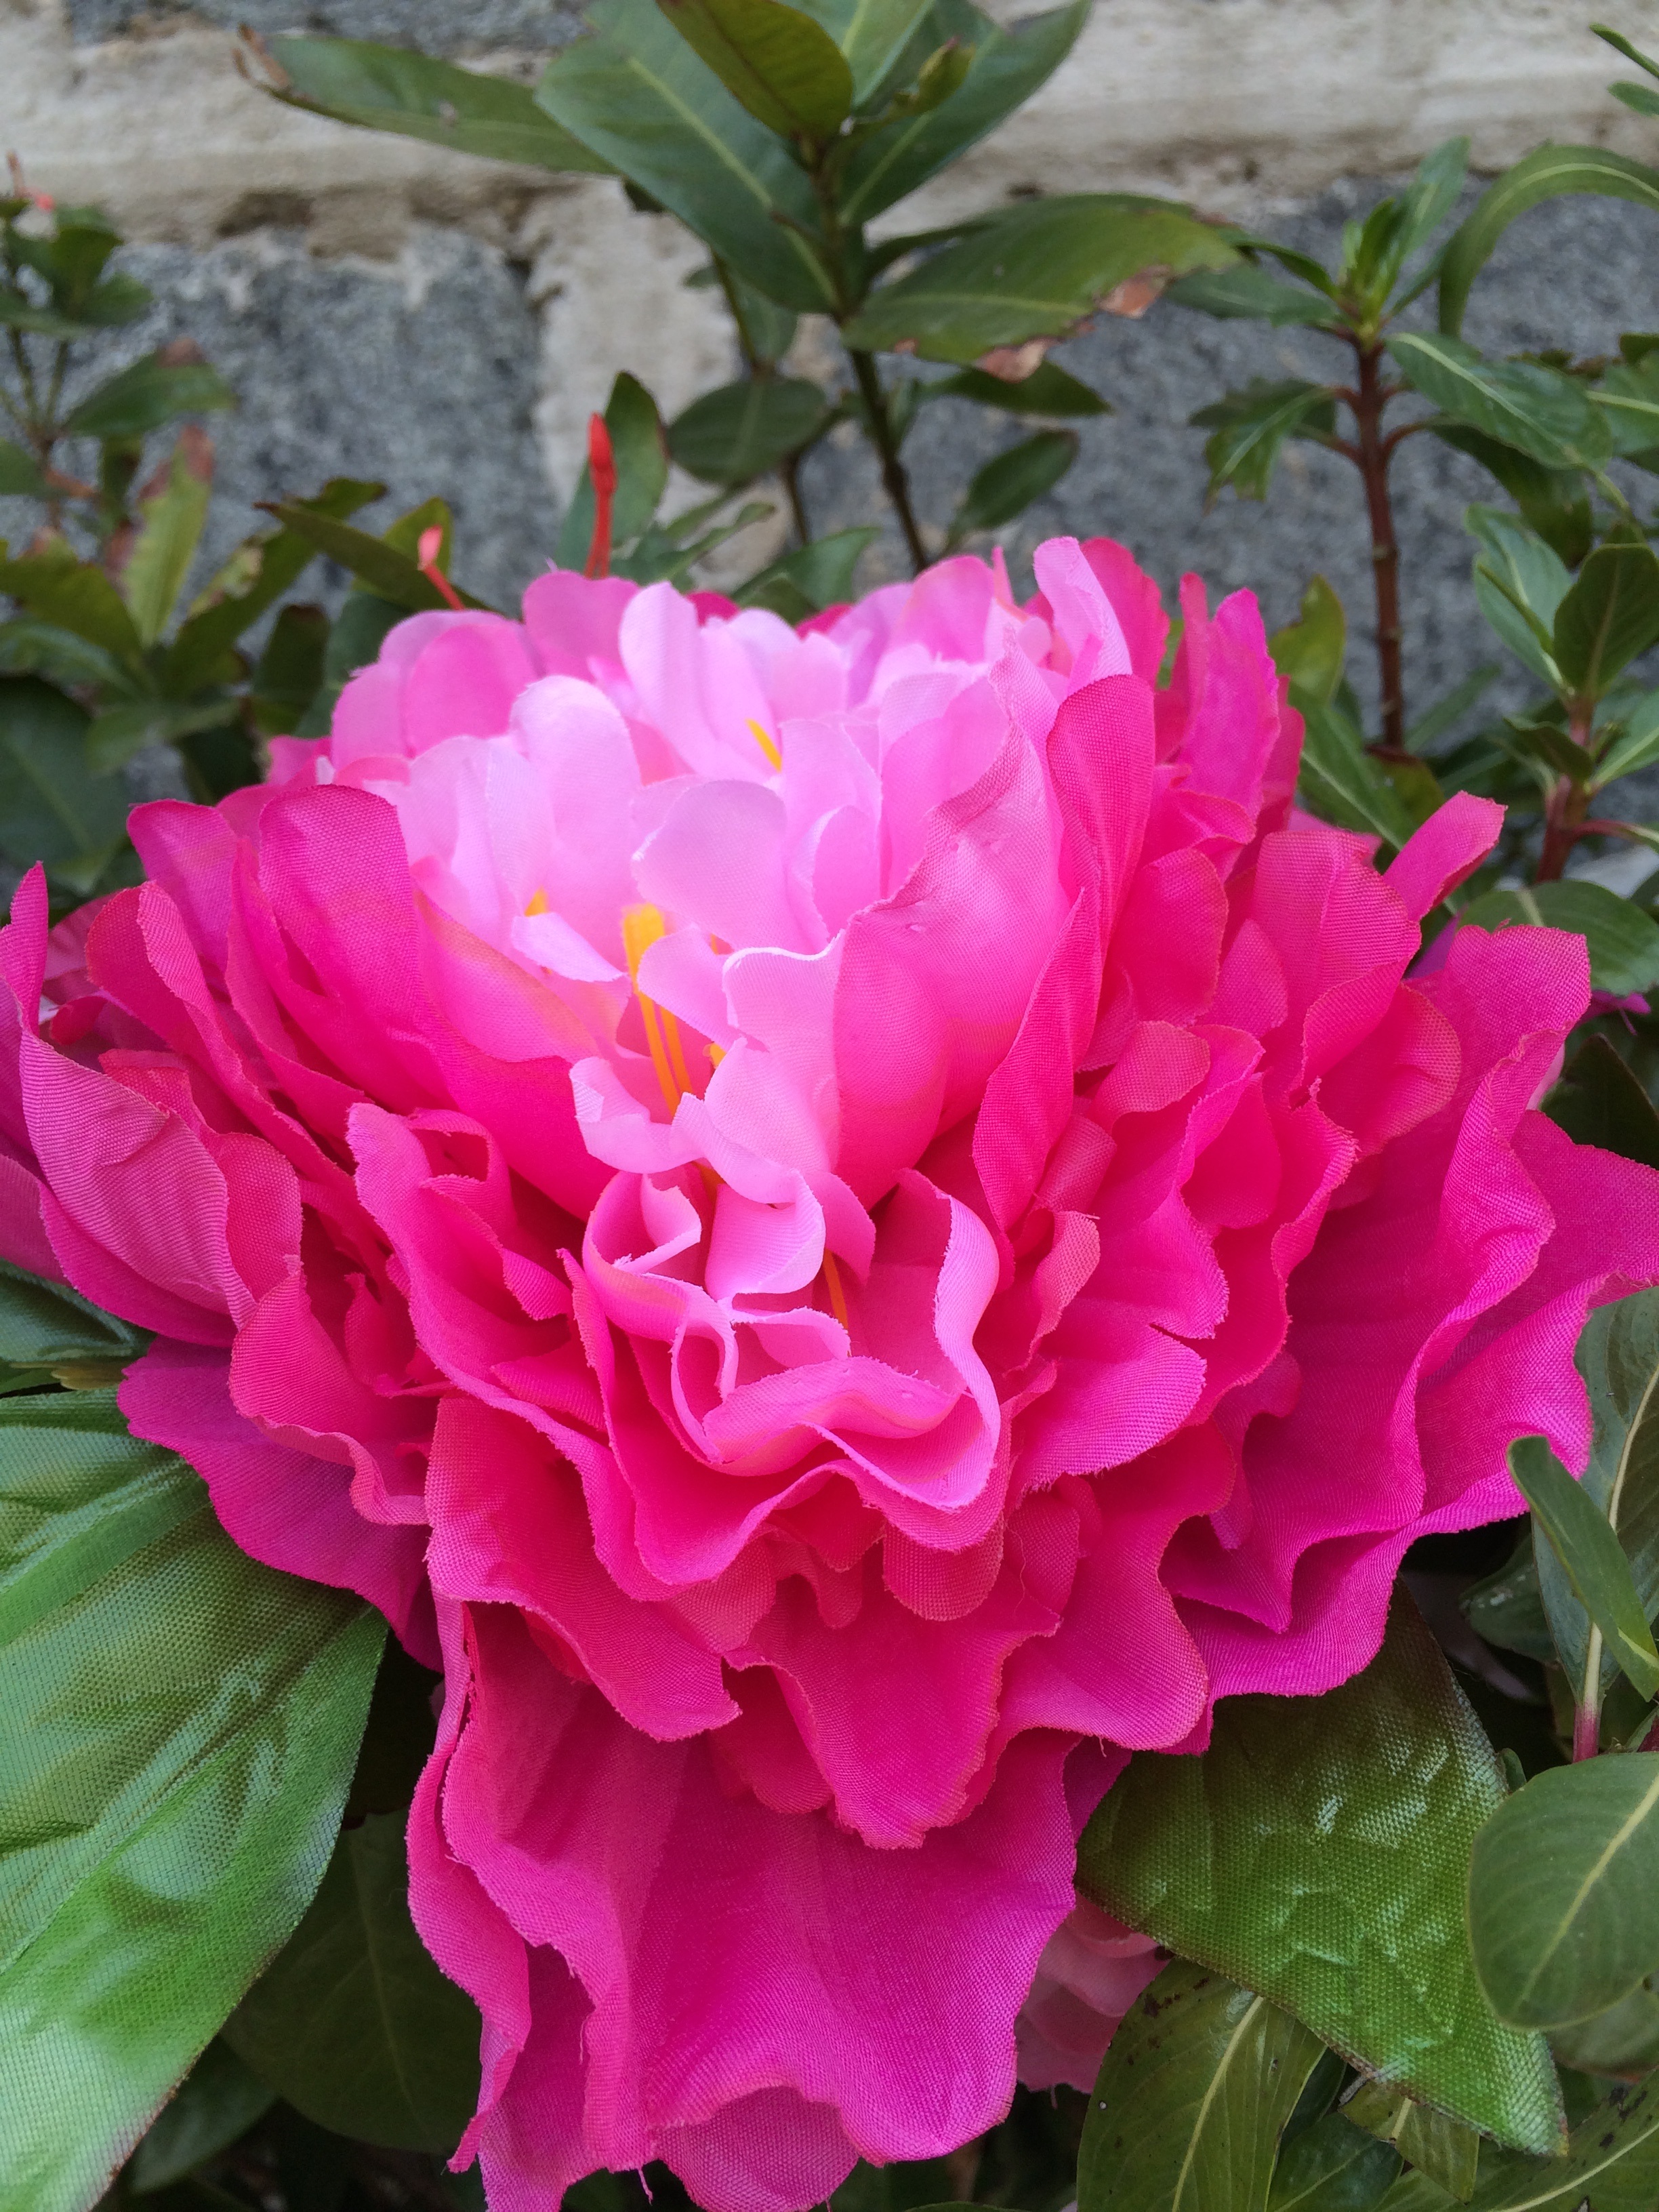
plant, flower, petal, rose, pink, flora, shrub, peony, floribunda, flowering plant, garden roses, rose family, a flower, annual plant, land plant, rosa centifolia